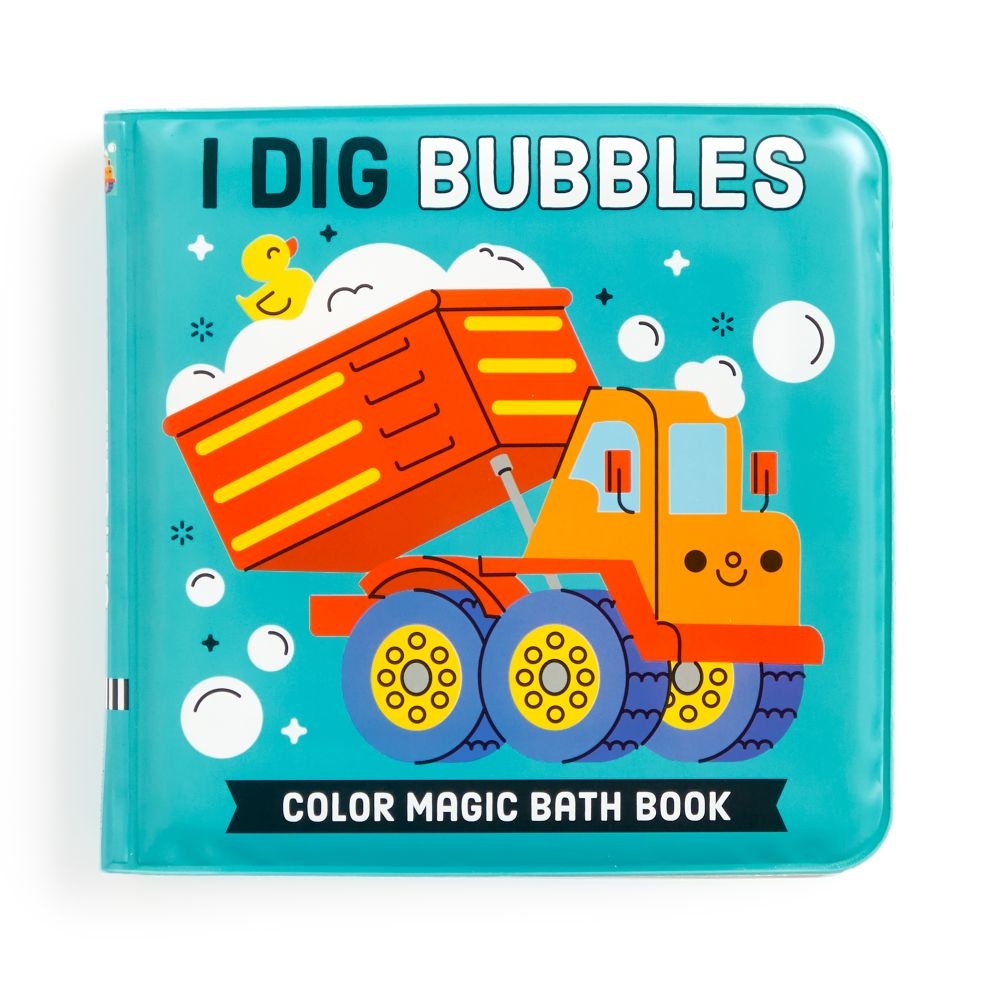
Magic Bath Book – I Dig Bubbles
Brand: Sugar & Spice - The Baby Shop
Mudpuppy Magic Bath Book – I Dig Bubbles: The I Dig Bubbles! Color Magic Bath Book is a splash of aquatic fun for your little one's bath time adventures! Adorable construction vehicles swap dirt for bubbles, working together in a sea of colorful suds. Simply dip the pages in water and watch as the colors magically appear before your eyes. From bright oranges of the diggers to the vibrant yellows of the trucks, the transformation is sure to captivate your little one's imagination. Key Features: Colour-Changing Magic: Water reveals vibrant colours, creating a magical bath-time experience. Dino Adventures: Features whimsical dinosaur illustrations to inspire storytelling and play. Safe & Durable: Made with baby-friendly, non-toxic materials suitable for ages 0–4. Why Choose This Product? Transform bath time into a colourful, educational adventure while making sensory play exciting and safe for your little one. Dimensions: 15 x 15 cm Page Count: 6 water-activated pages Age Recommendation: Suitable for 0–4 years
Category: Toys & Games > Toys > Bath Toys > Bath Book Toys